Halle Berry

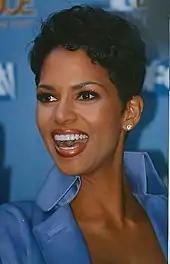
Berry at the 1997 Essence Awards

Berry's film debut was in a small role for Spike Lee's "Jungle Fever" (1991), in which she played Vivian, a drug addict. That same year, Berry had her first co-starring role in "Strictly Business". In 1992, Berry portrayed a career woman who falls for the lead character played by Eddie Murphy in the romantic comedy "Boomerang". The following year, she caught the public's attention as a headstrong biracial slave in the TV adaptation of "", based on the book by Alex Haley. Berry was also in the live-action "Flintstones" film as Sharon Stone, a sultry secretary who attempts to seduce Fred Flintstone.